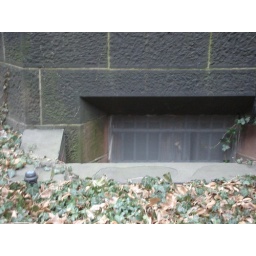
window under ground